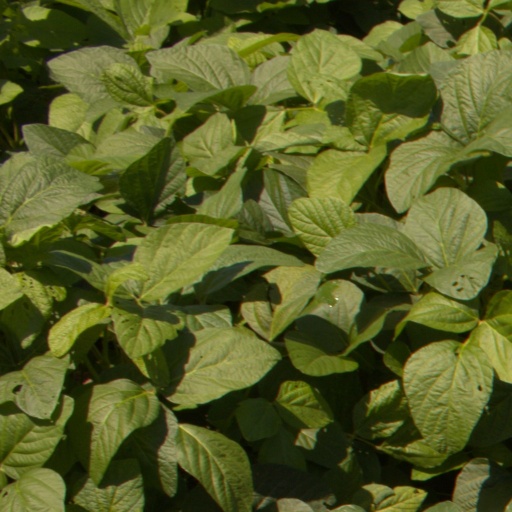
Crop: soybean